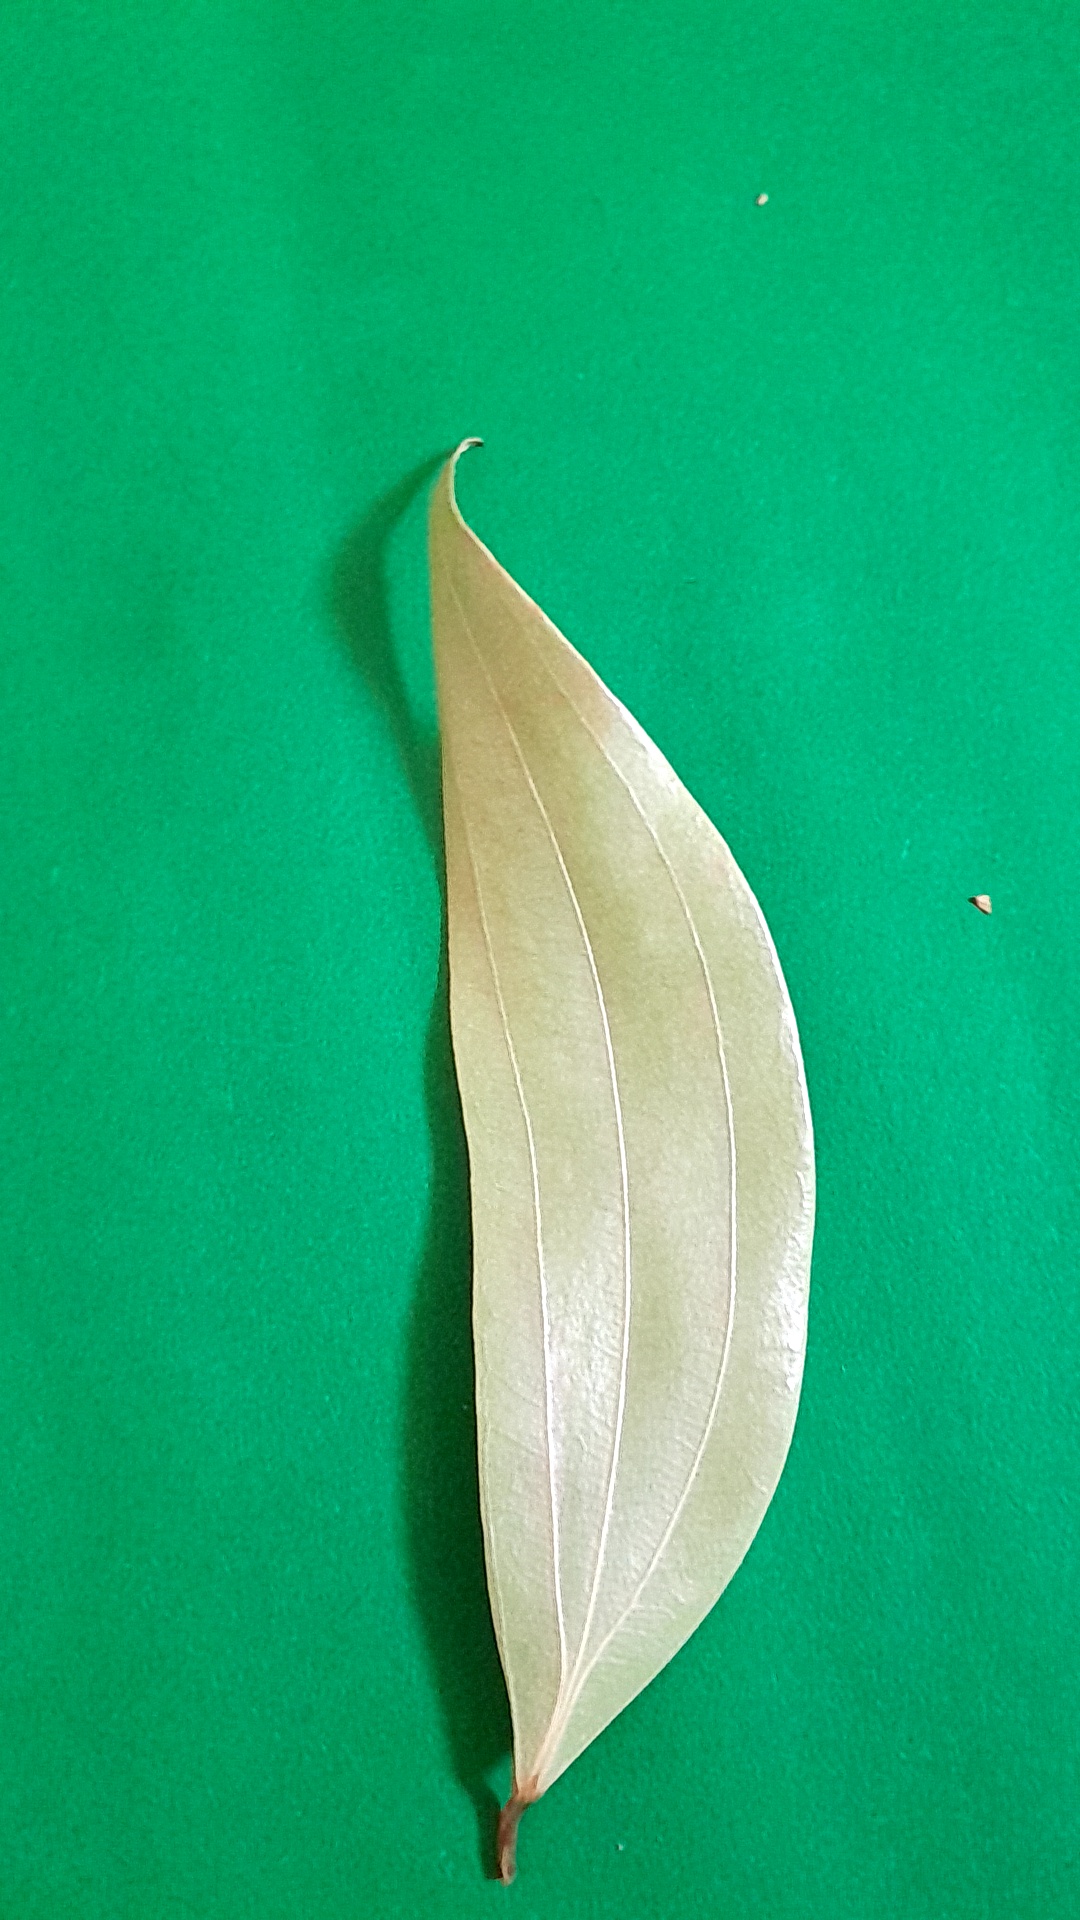
Label: Dry Leaf